Shaun Ainscough

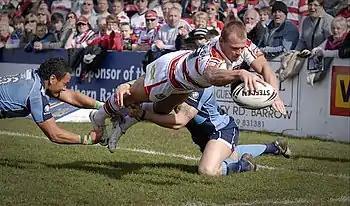
Ainscough dives for the line to score a try in the 2009 Challenge Cup for Wigan during their victory over Barrow

However, Ainscough made a lasting contribution in his next appearance against Harlequins RL at the Twickenham Stoop, in which he and Amos Roberts scored late in the match to give Wigan their first home win of the 2009 Super League season. Ainscough then featured in the Wigan team that defeated Bradford Bulls by 34 points at the JJB Stadium, before scoring a try on the way to a defeat at Leeds the week after.